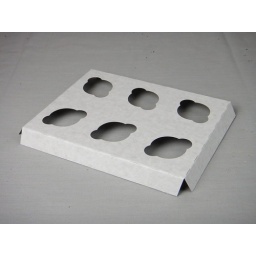
6 mini cupcake insert for 10 x 7 x 2.5 boxes in white